Richard Mauch

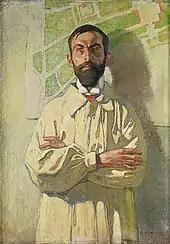
Self portrait 1919.

Richard Mauch (born September 2, 1874, in Weidling, † May 25, 1921 in Dietramszell ) was an Austrian painter and illustrator.